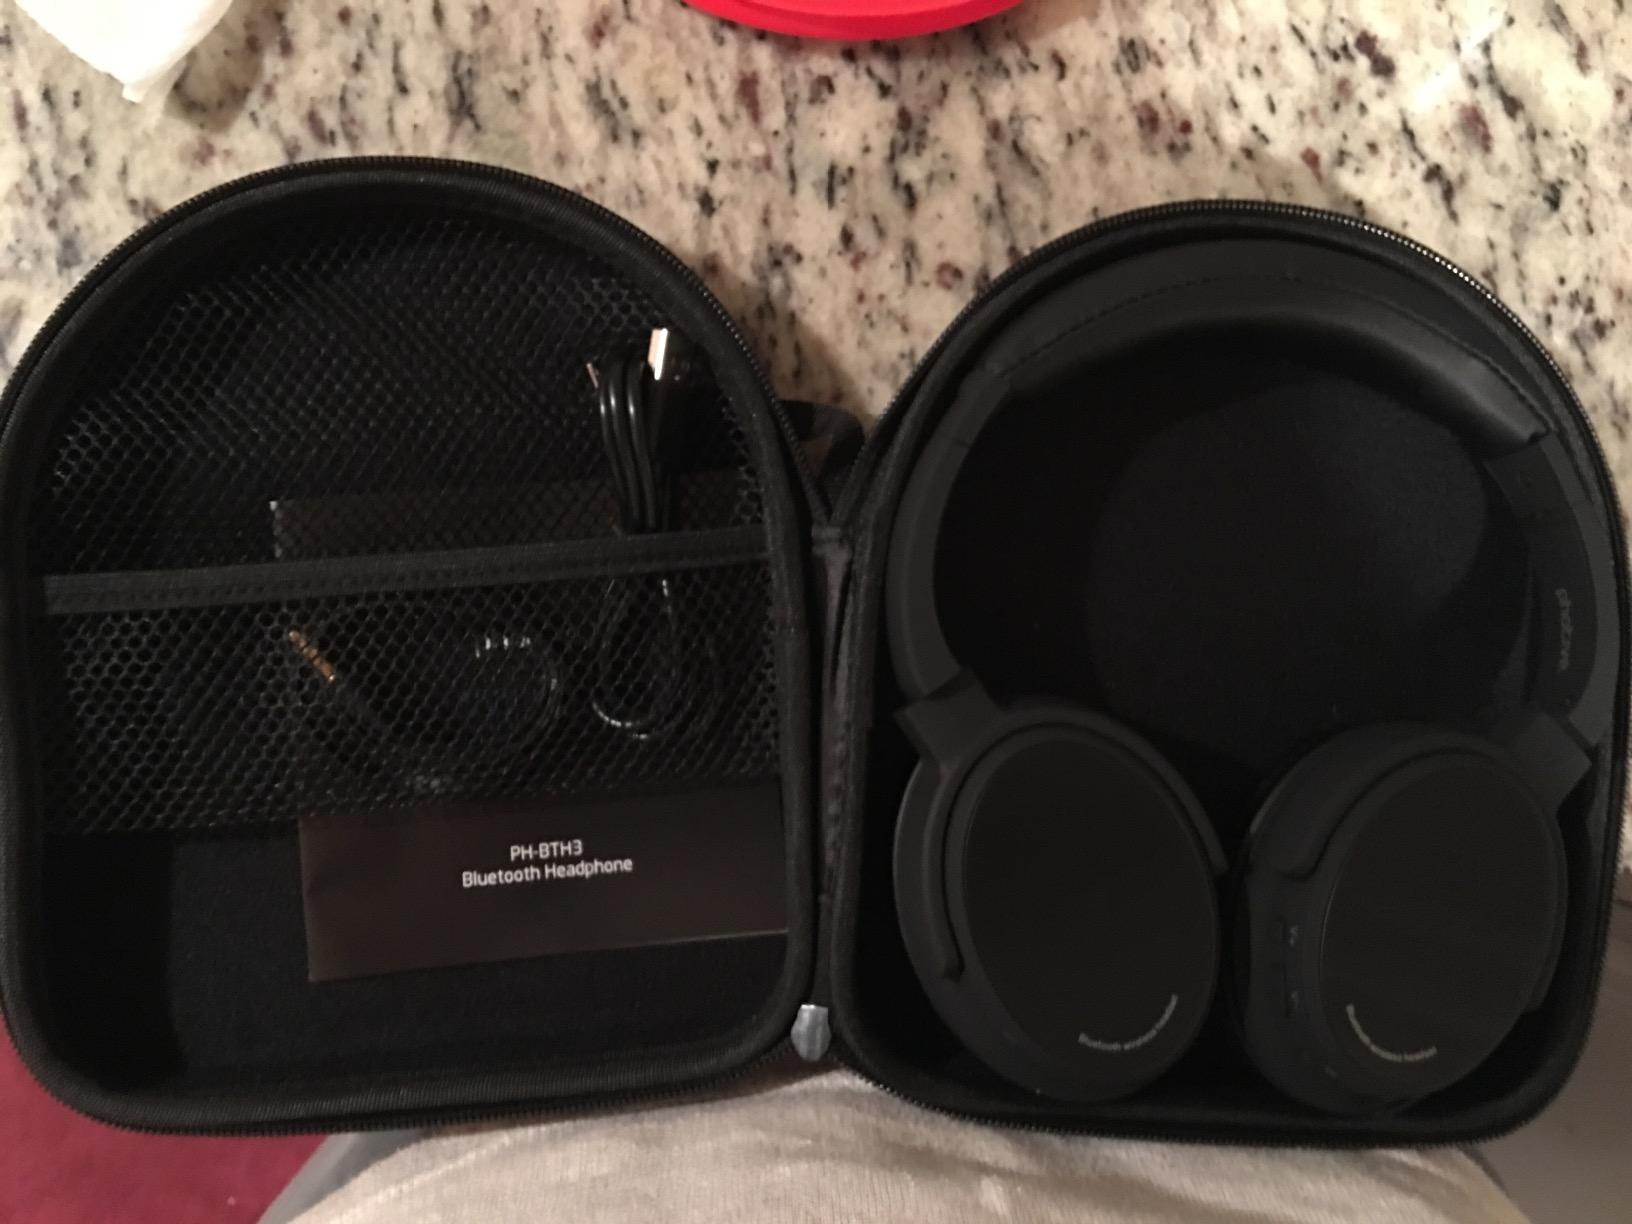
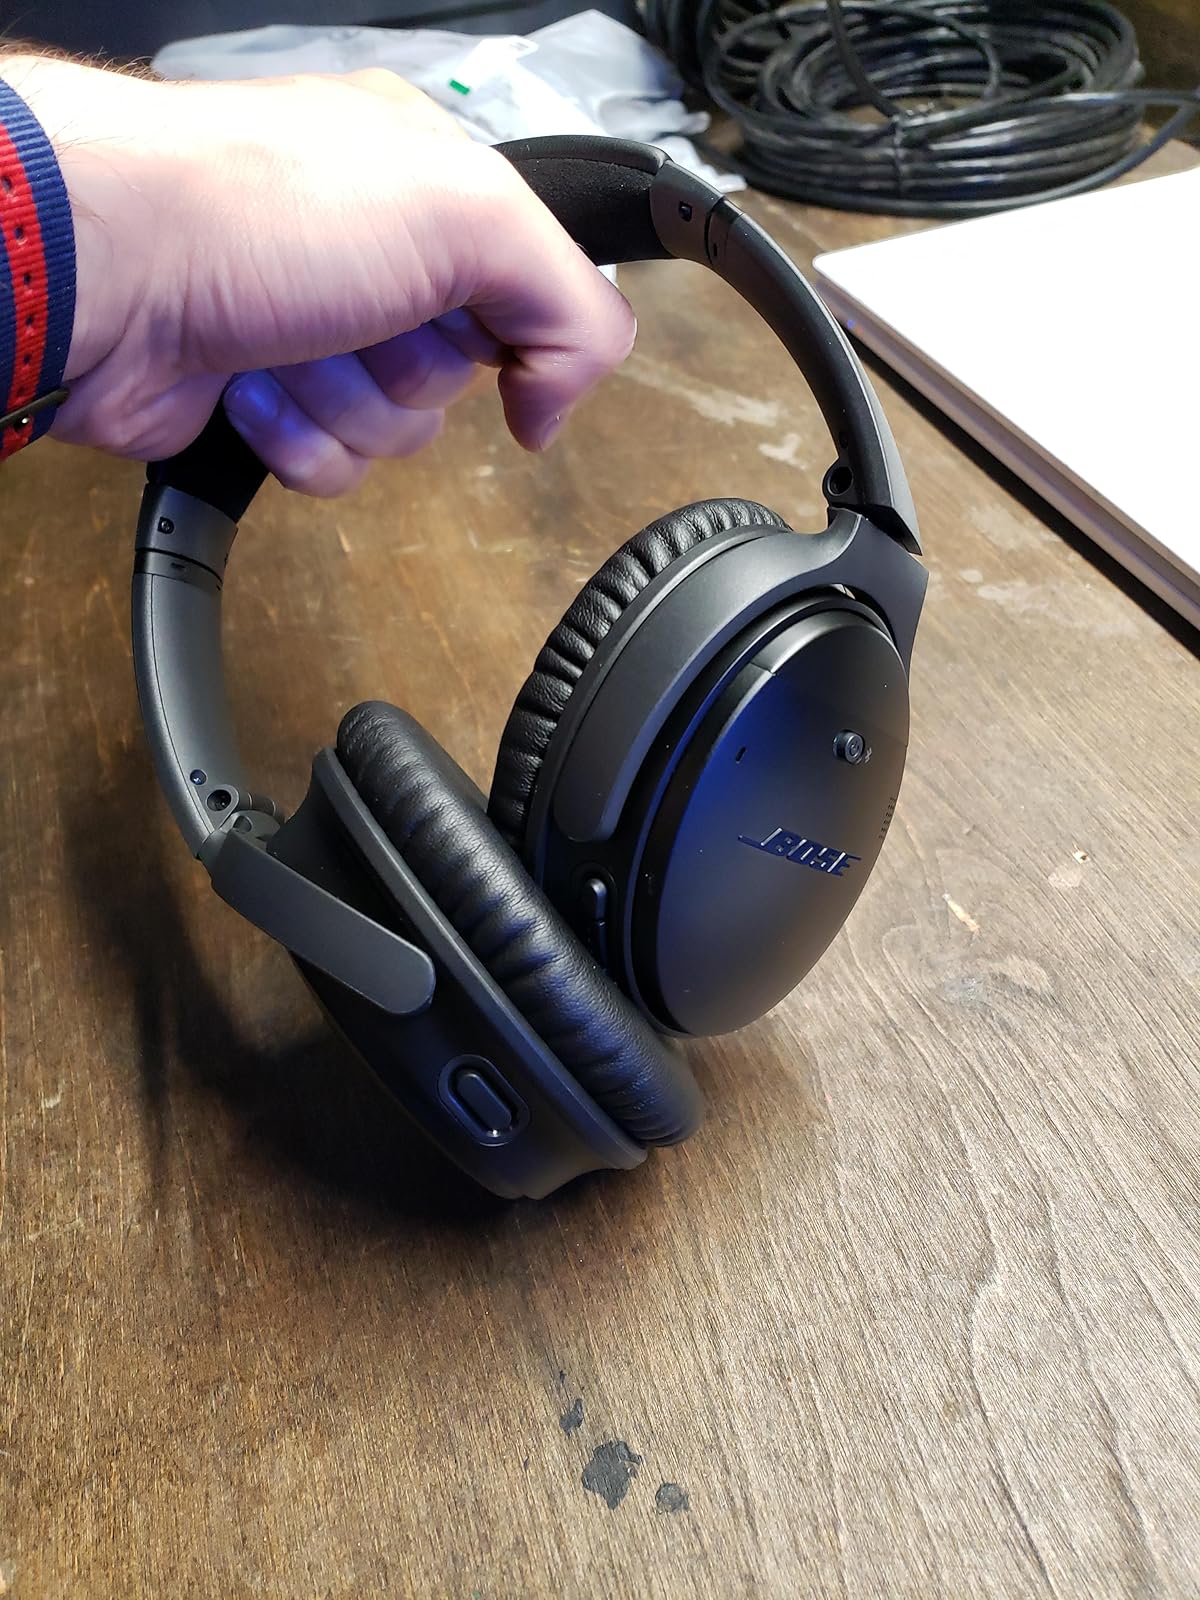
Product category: headphones
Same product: no